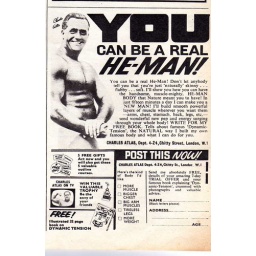
Kick sand in the face of bullies, and say Ya Boo!